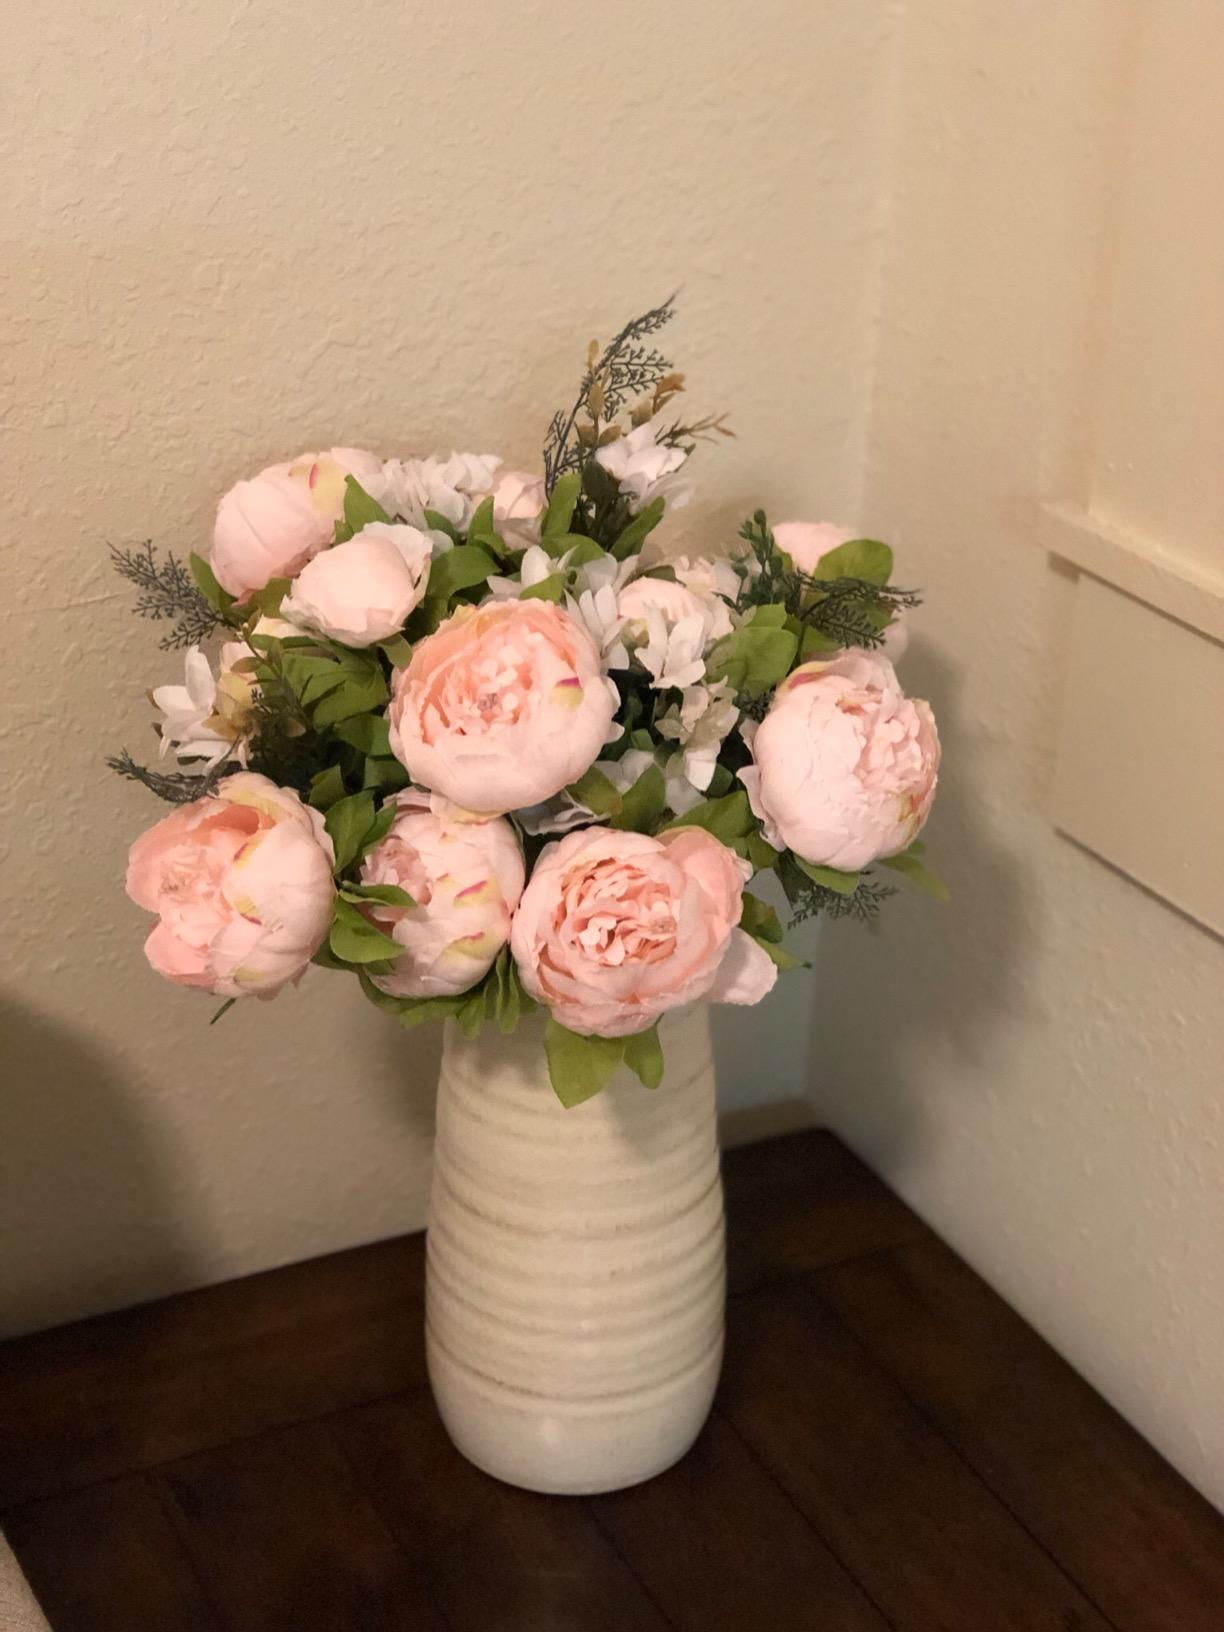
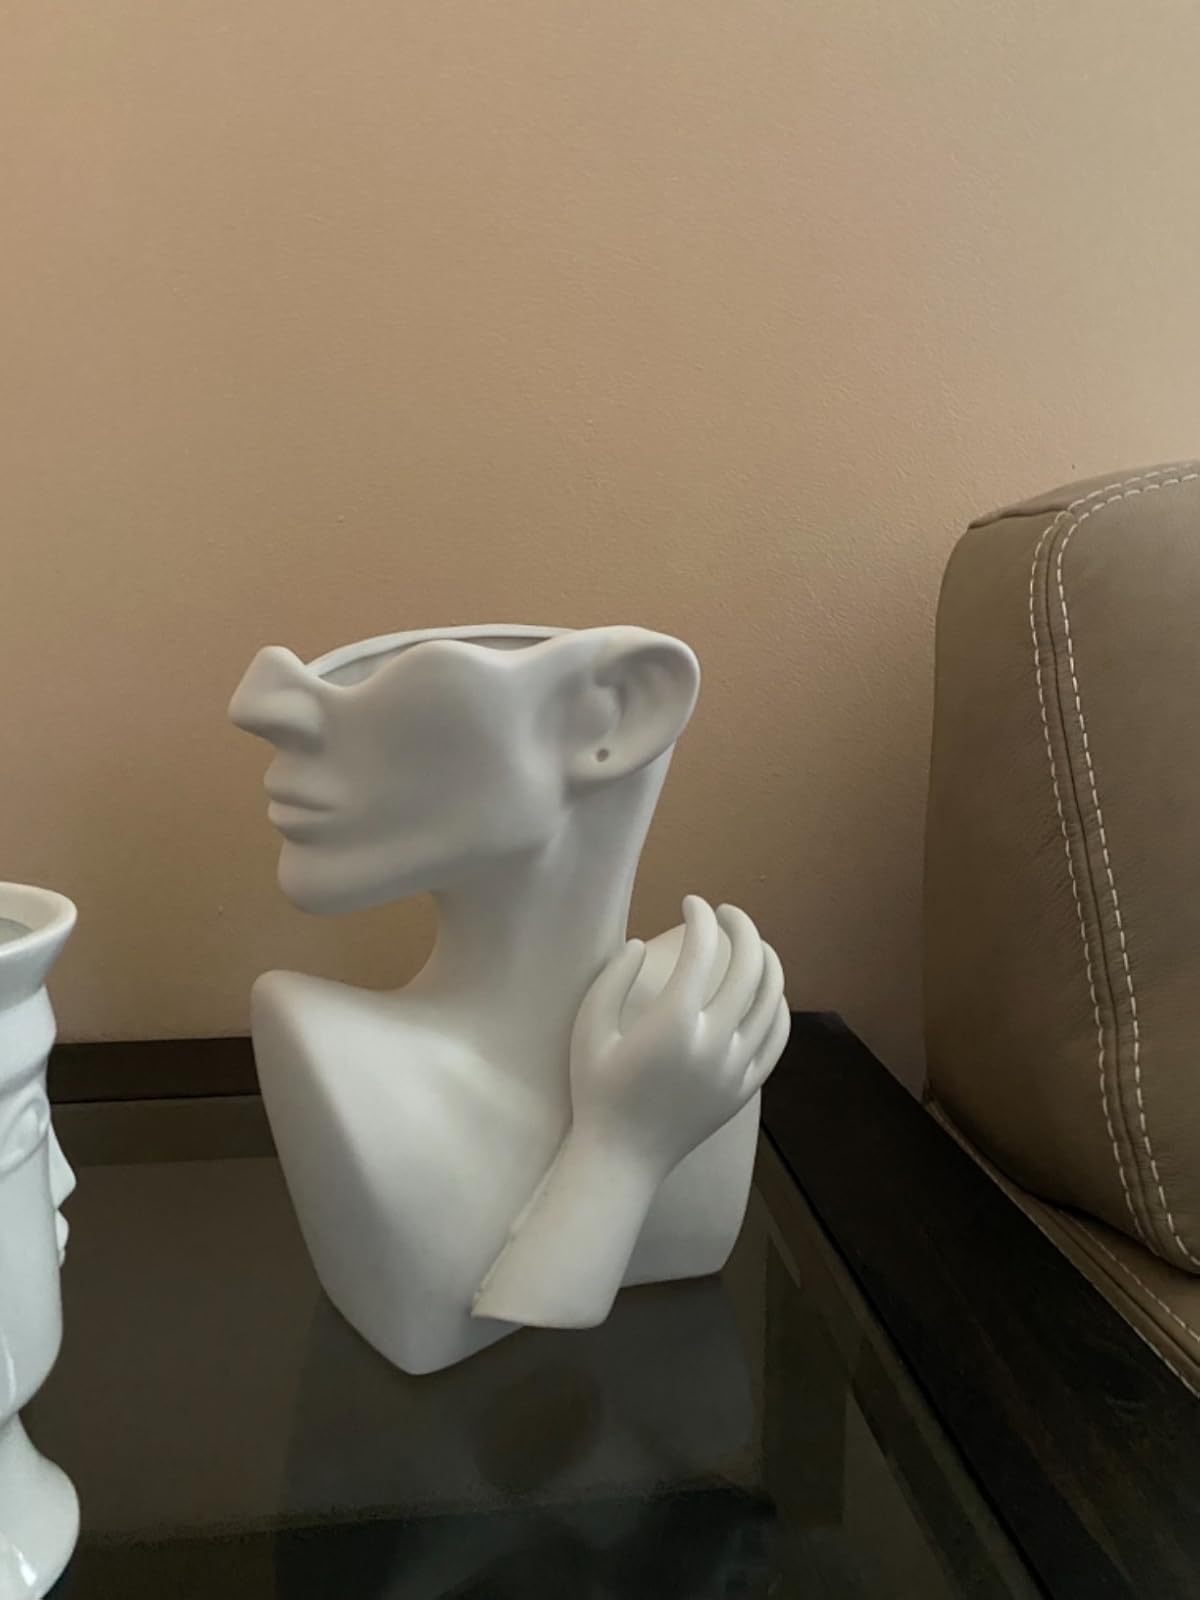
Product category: vase
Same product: no